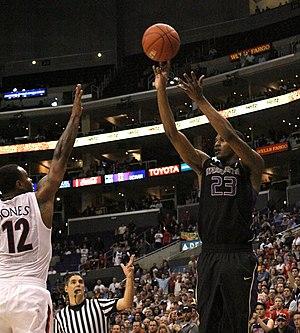
C. J. Wilcox, né le 30 décembre 1990 à Pleasant Grove, Utah, est un joueur américain de basket-ball. Il évolue au poste d'arrière.